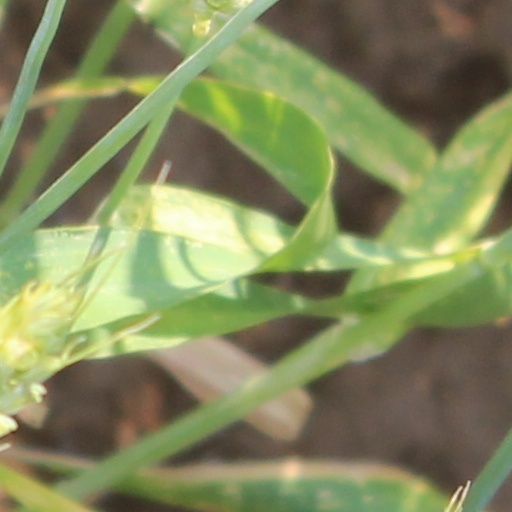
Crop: wheat